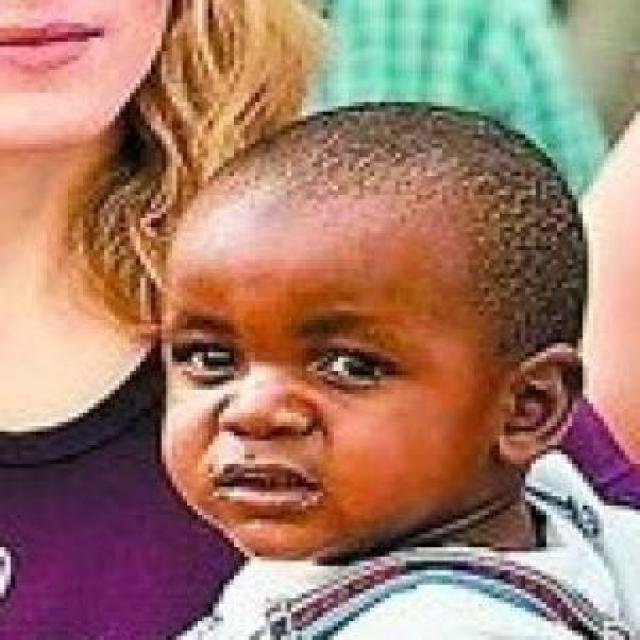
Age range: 0-12